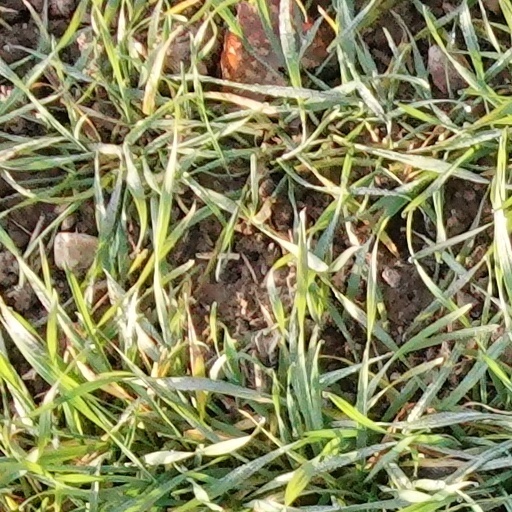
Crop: wheat